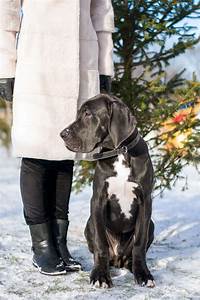
Label: dog